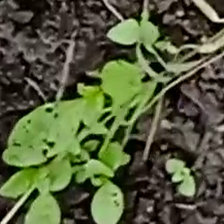
Weed species: Lamber_Quarter_plant(Chenopodium )